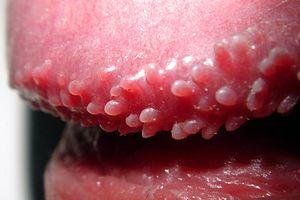
La couronne perlée du gland ou couronne sous balanique est un phénomène physiologique apparaissant chez certains hommes à la puberté et essentiellement dans la seconde et troisième décennie de vie. Ce phénomène se traduit par la présence de petites excroissances cutanées blanches sur la couronne du pénis.